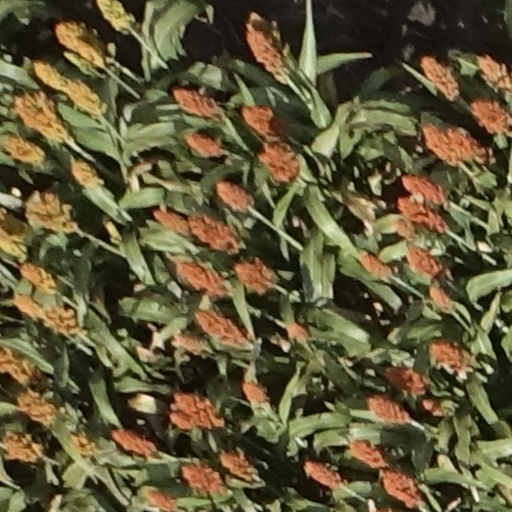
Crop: sorghum